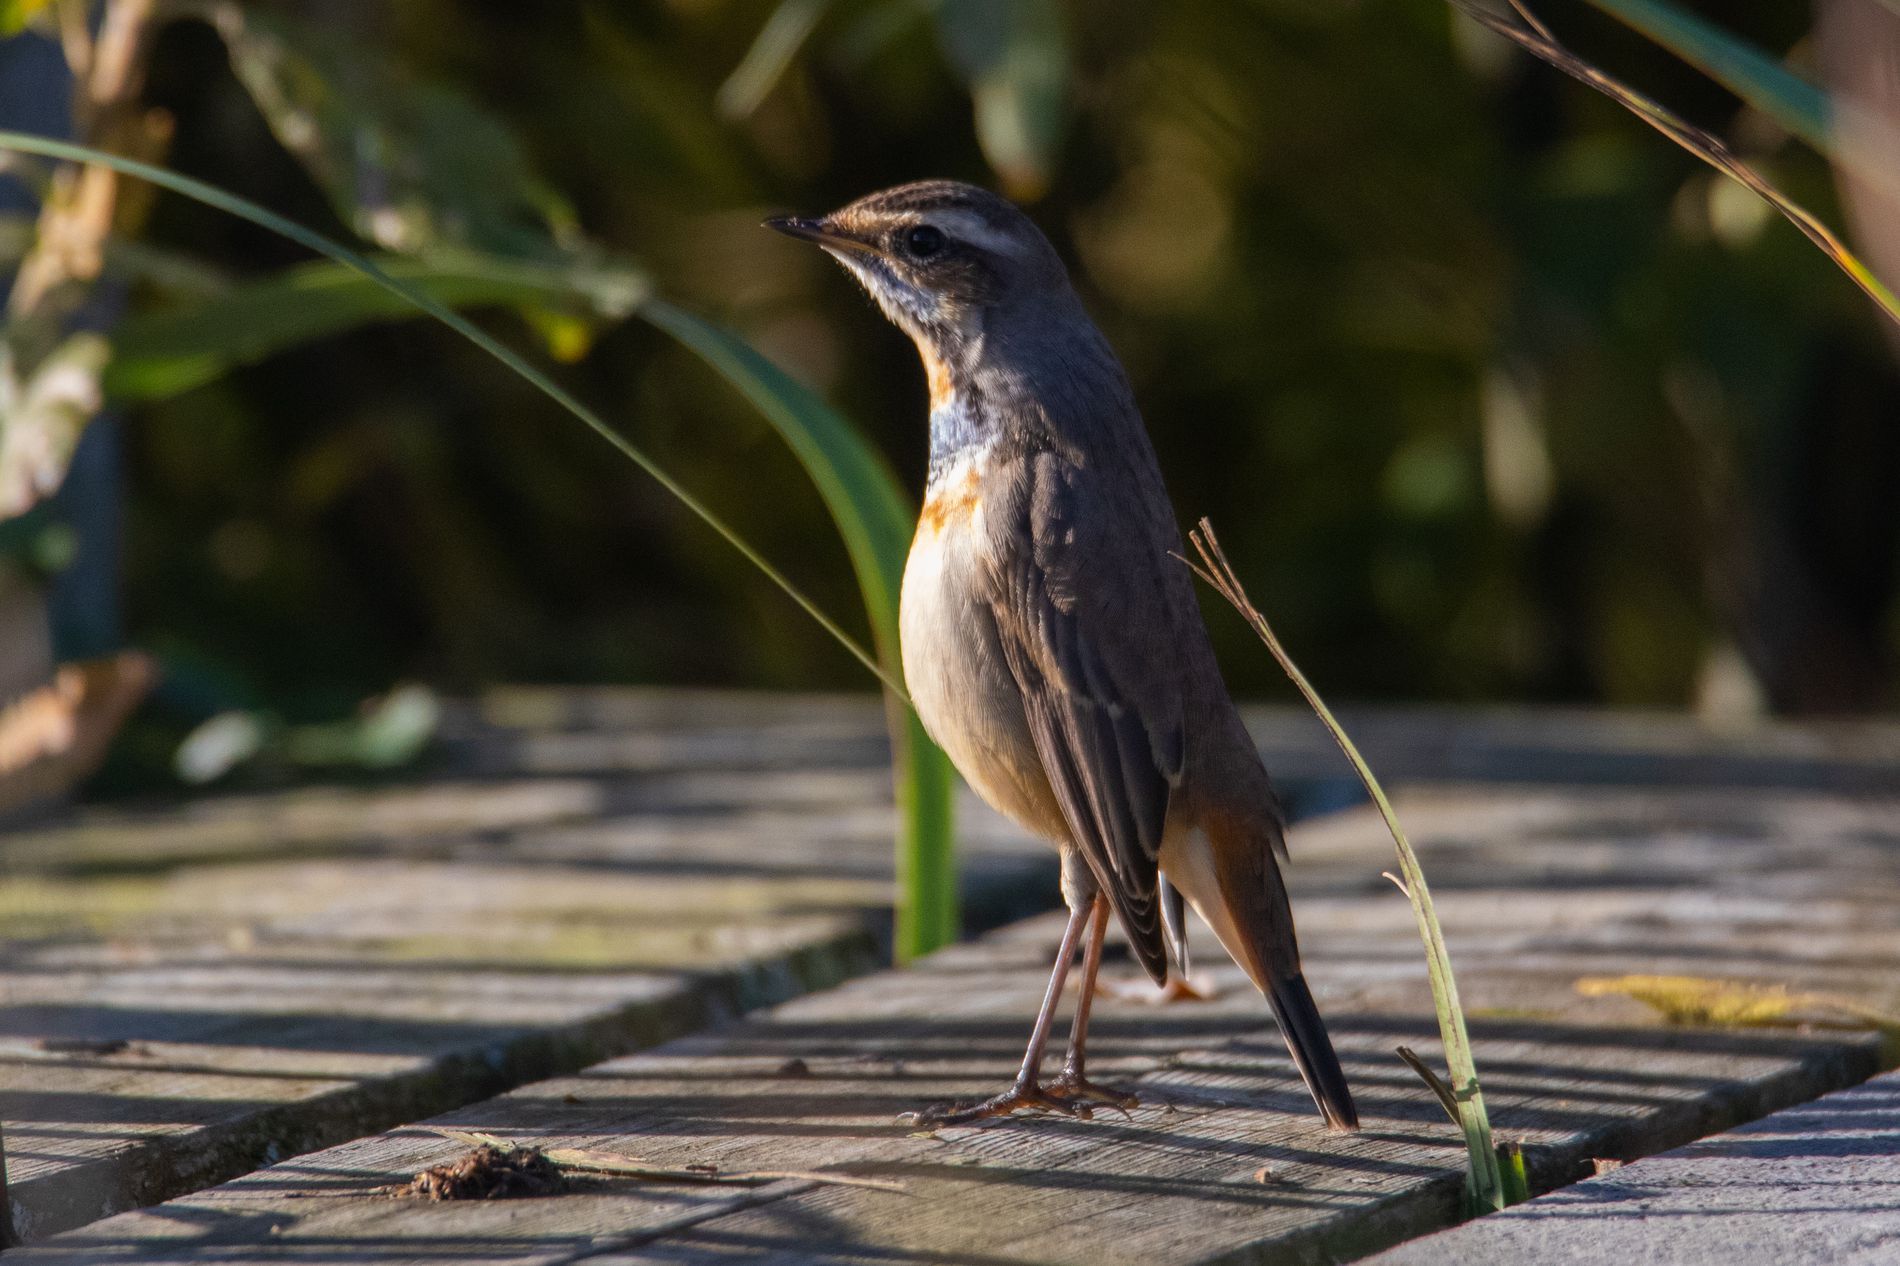
The image shows a close-up shot taken of a Bluethroat watching the sunset. The Bluethroat is standing on a wooden surface with some plants come out from between the wooden panels giving a sense of hope. The orange sunlight is adding warmth to the shot. The bird standing in peace towards the sunlight with the plants around it evoke a feeling of peace, quietness and hope.
Observer Bluethroat
The image shows a shot taken of a bird called Bluethroat standing on a wooden surface towards the sunlight. There are some plants coming out from between the wood panels. The background is blurry but vegetation is visible.
Labels: Animal, Anthus, Bird, Blackbird, Sparrow, Finch, Jay, Wren, Wood, Water, Waterfront, Robin, Beak, Bluethroat, Plant, vegetation
Camera: Canon Canon EOS 80D
Lens: TAMRON SP 150-600mm F/5-6.3 Di VC USD G2 A022
Aperture: F6.3
Exposure: 1/800 sec
ISO: 800
Focal length: 600.0 mm